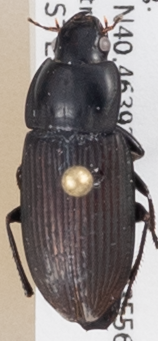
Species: Anisodactylus carbonarius
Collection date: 2019-06-26
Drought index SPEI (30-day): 0.154
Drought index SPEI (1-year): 0.944
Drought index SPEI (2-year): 0.39